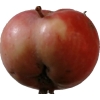
Label: Apple 10